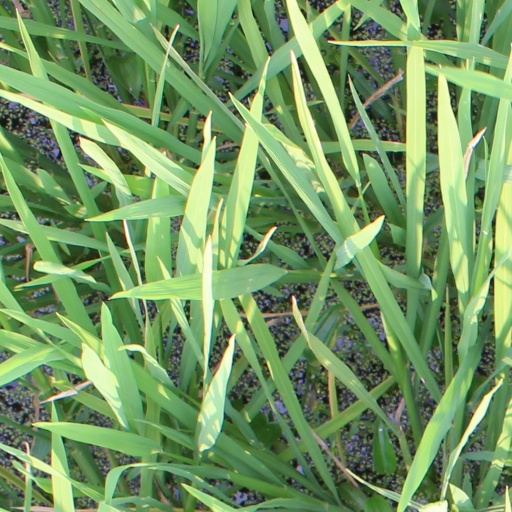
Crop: rice